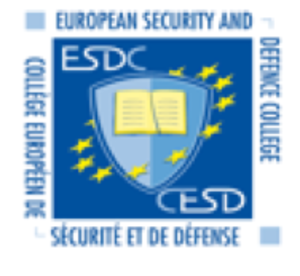
L’initiative européenne pour les échanges des jeunes officiers inspirée d’Erasmus, communément appelée par les médias « Erasmus militaire », est une initiative des États membres de l’Union européenne destinée à développer les échanges entre forces armées de futurs officiers militaires durant leur formation initiale ainsi que de leurs enseignants et instructeurs. La mise en œuvre par les États membres de l’initiative est strictement volontaire. L’autonomie de ceux-ci en matière de formation militaire n’est donc nullement mise en cause.